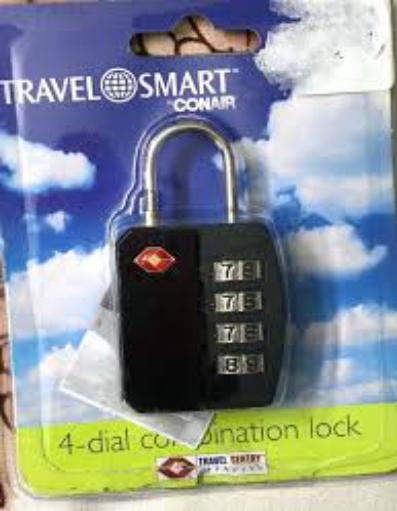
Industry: Others